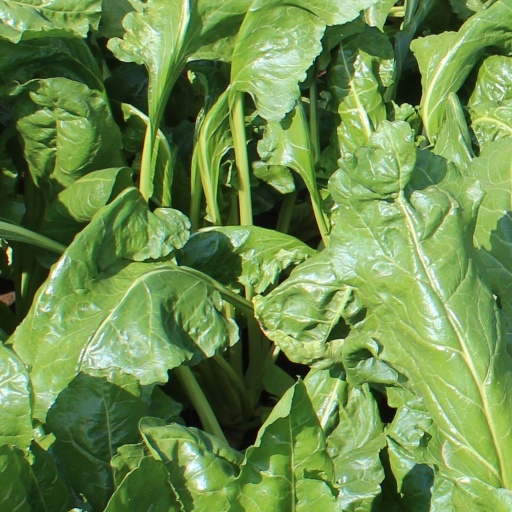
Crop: sugar beet